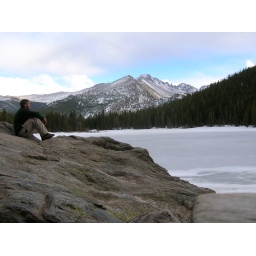
bear lake in RMNP